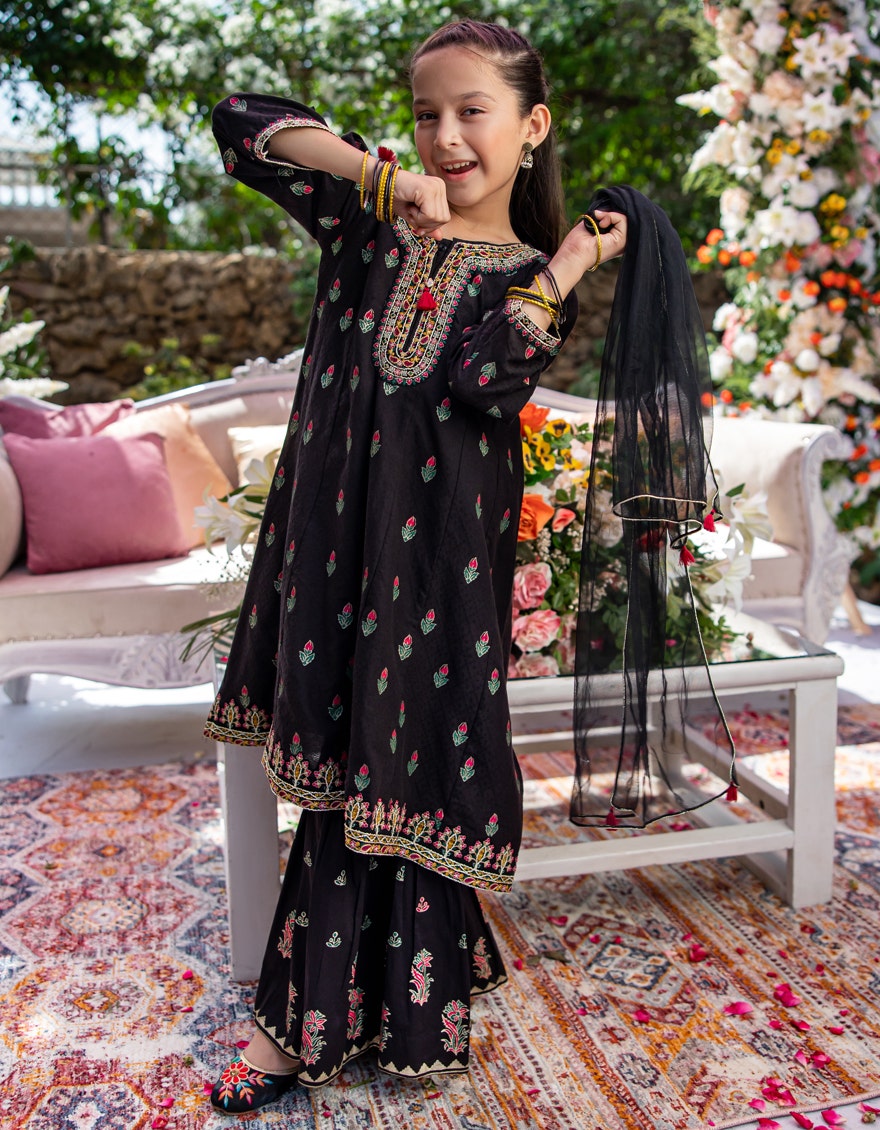
black karim khan embroidered long